Sheldon Creed

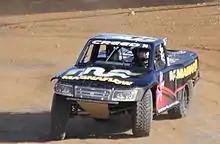
Creed's Stadium Super Truck at Crandon International Off-Road Raceway in 2013

On May 4, 2013, Creed joined the Stadium Super Trucks at Qualcomm Stadium in San Diego. After being the third-fastest driver in qualifying and finishing second in the Last Chance Qualifier race, Creed exited the final race after completing seven of 20 laps and finished tenth. When the series returned to Qualcomm Stadium two weeks later, he set the fastest lap time in qualifying before finishing second in the final to Robby Gordon. Gordon, the SST founder and a former NASCAR driver, would become Creed's mentor as he moved into stock cars. At Honda Indy Toronto in July, Creed took the lead from P. J. Jones on lap three after the two collided and spun out, though they were far enough from the other drivers to keep their positions; while the damage forced Jones to make a pit stop for repairs, Creed remained on the track and led the final six laps to win his first SST race. At the age of 15, he was the series' youngest race winner. A second victory came at the Sand Sports Super Show in September; after skipping the weekend's first two races to race in the LOORRS Pro Lites, Creed dominated the third and final round. Creed ended the 2013 season with two wins and five podium finishes in nine races.